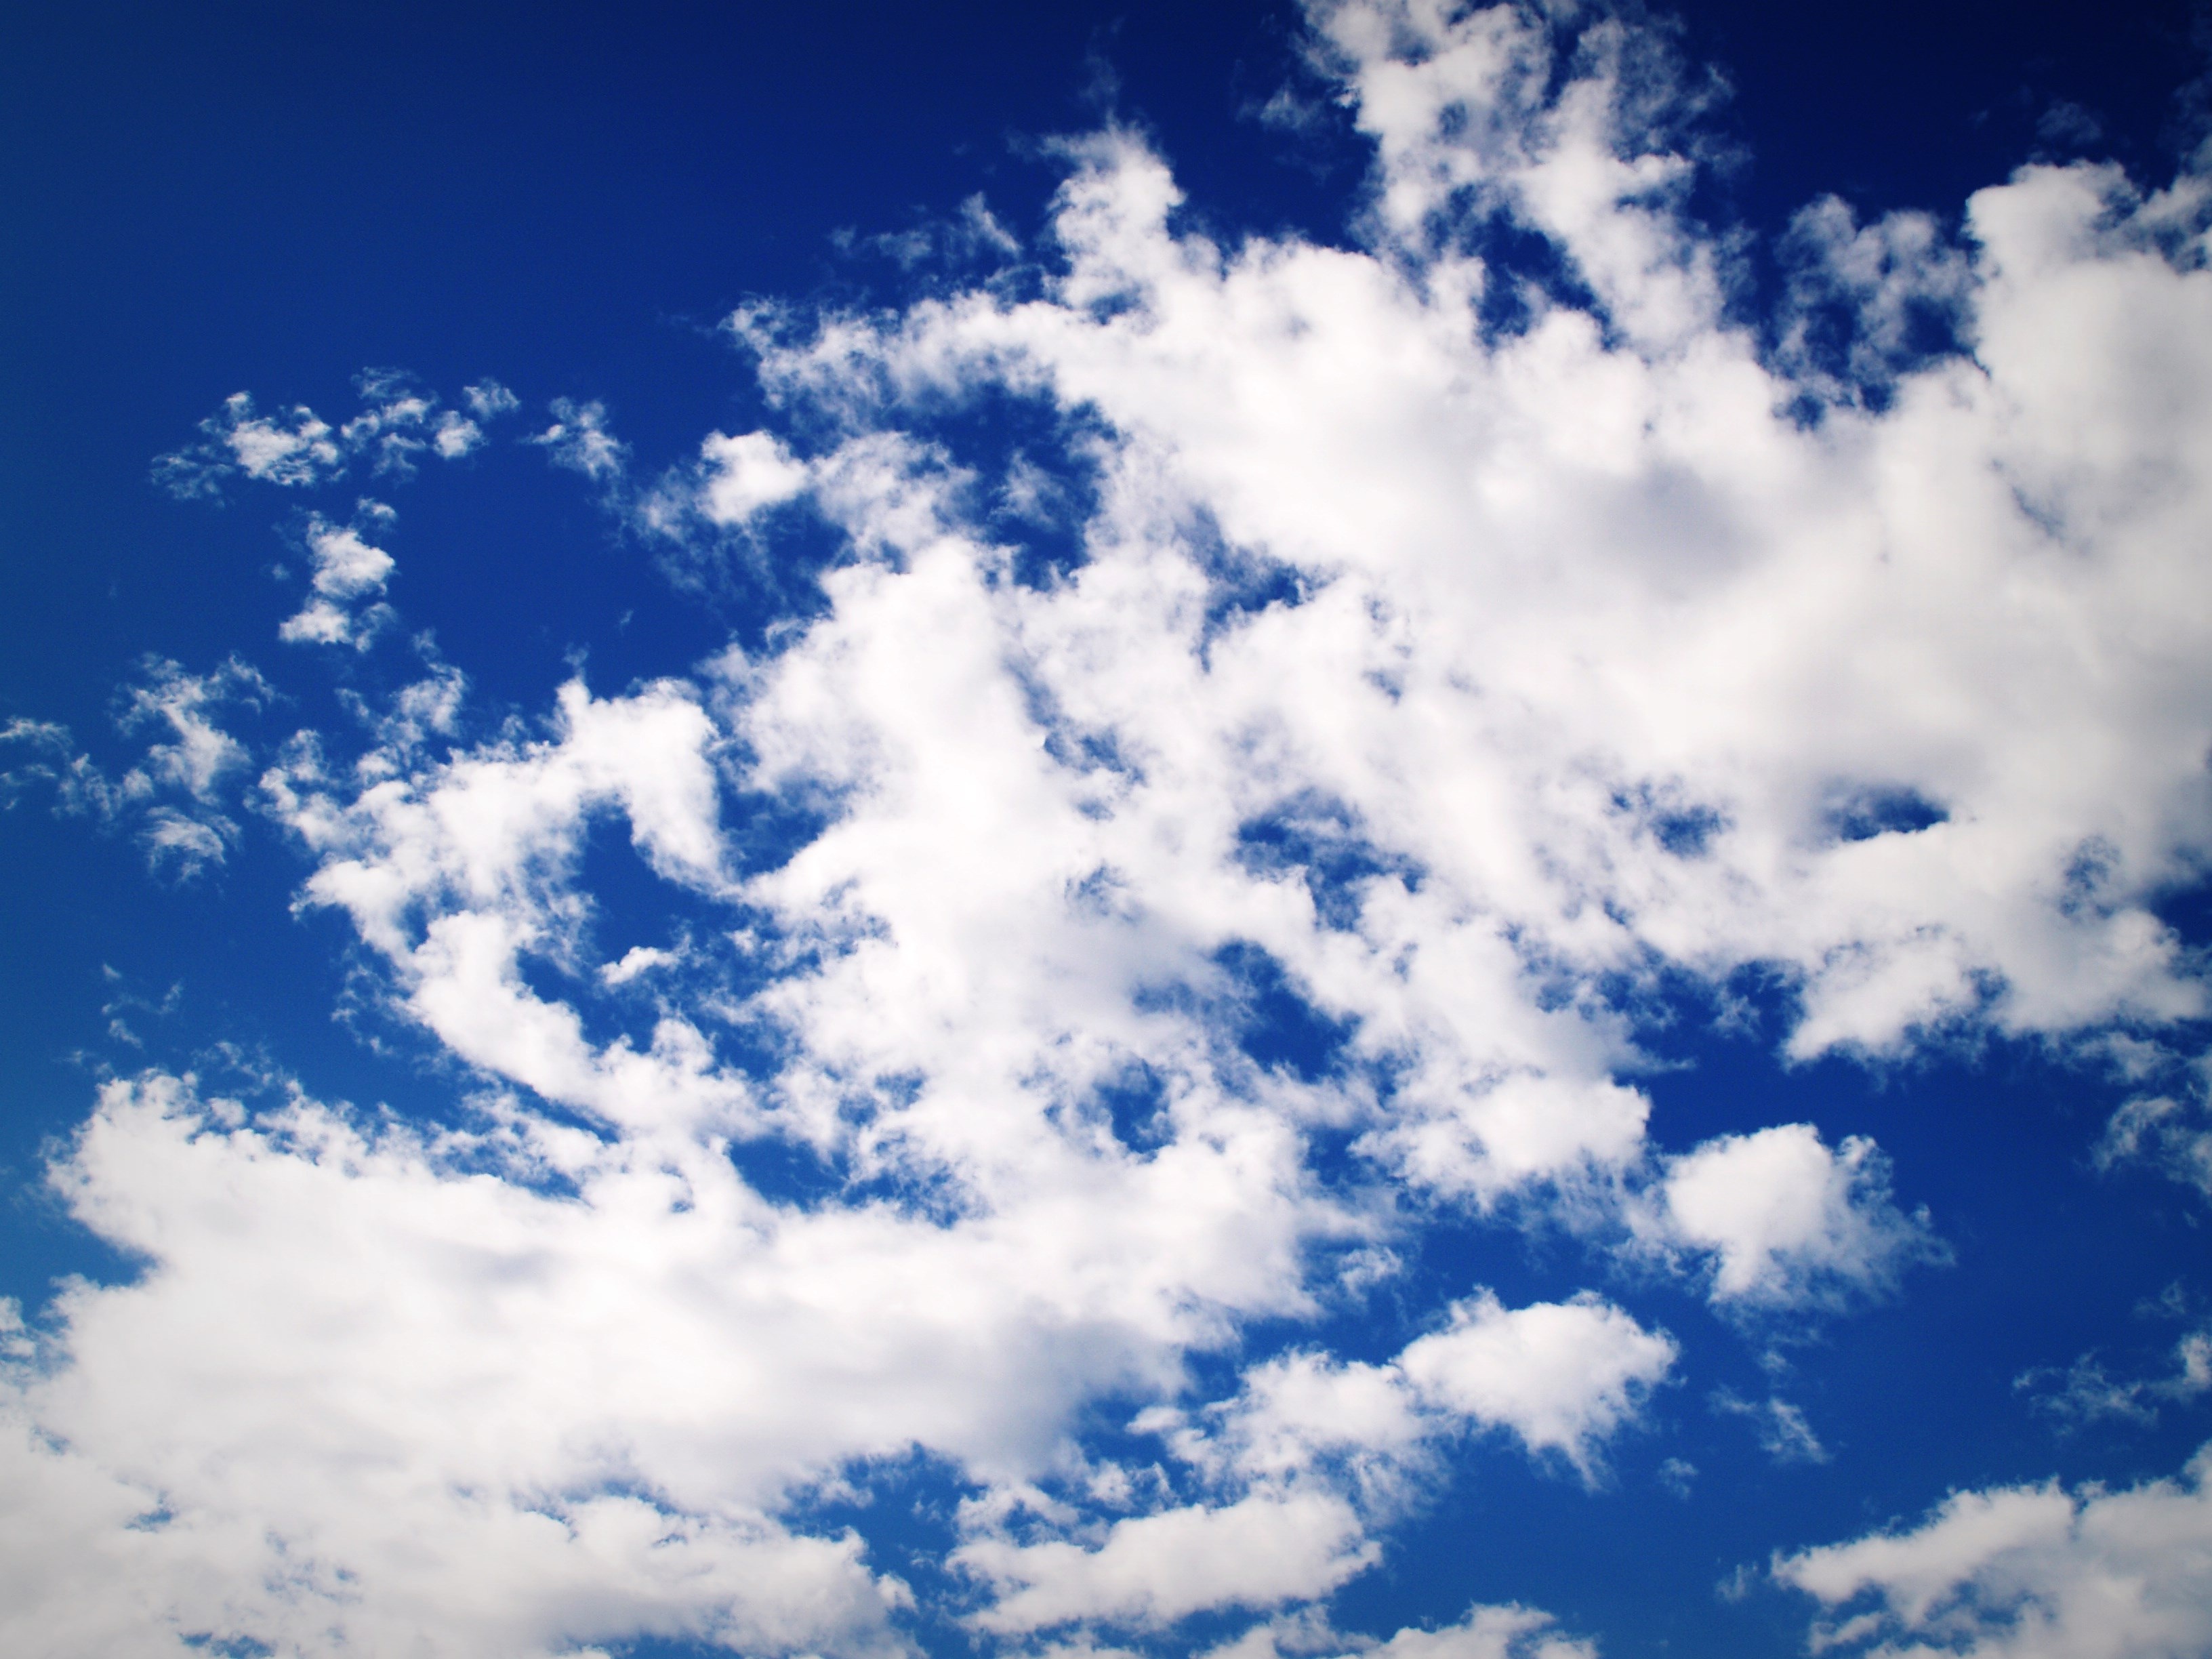
nature, outdoor, horizon, light, cloud, sky, white, sunlight, cloudy, air, atmosphere, summer, daytime, high, heaven, color, weather, peace, cumulus, religion, blue, background, daylight, bright, climate, beauty, beautiful, day, oxygen, pure, heavenly, meteorology, meteorological phenomenon, ozone, atmosphere of earth